Extractivism

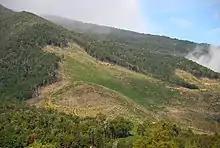
Example of mass extraction of trees for lumber, resulting in deforestation

Some resources that are obtained through extraction include but are not limited to gold, diamonds, oil, lumber, water and food. This occurs through techniques such as mining, drilling and deforestation. Resources are typically extracted from developing countries as a raw material. This means that it has not been processed or has been processed only slightly. These materials then travel elsewhere to be turned into goods that are for sale on the world market. An example of this would be gold that is mined as a raw mineral and later in the supply chain manufactured into jewellery.